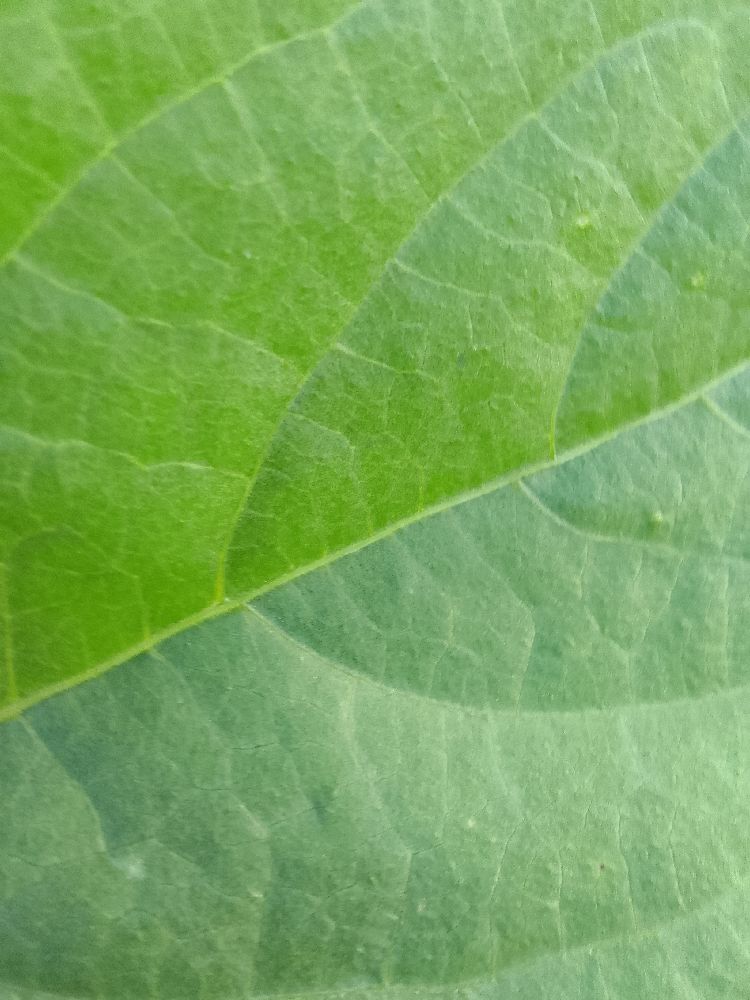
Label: healthy